Waldo, Arkansas

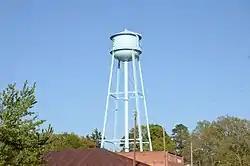
Waldo water tower, 2016

Waldo celebrated its 120th year as a city in 2007. The small community was once a booming rail city on the Cotton Belt train route. The city has a rail museum with various displays showing its rail history.